Zhongyiyaodaxue station

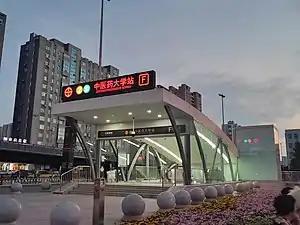
Station entrance

Zhongyiyaodaxue is an interchange station on lines 2 and 10 of the Shenyang Metro. The line 2 station opened on 30 December 2011, and the line 10 station opened on 29 April 2020. The station serves China Medical University.